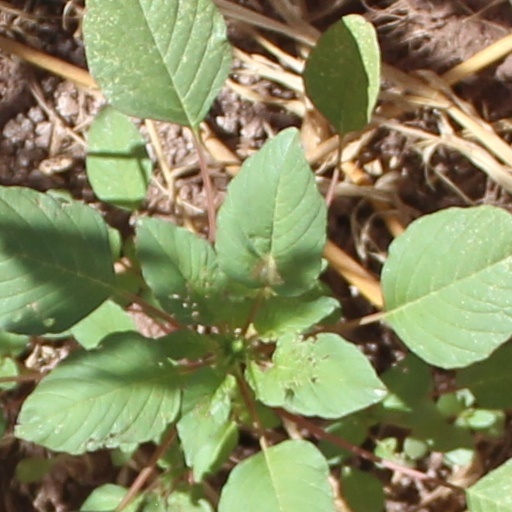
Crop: wheat